Question: Please indicate a possible affordance area of the baseball bat that can be used for hitting a ball
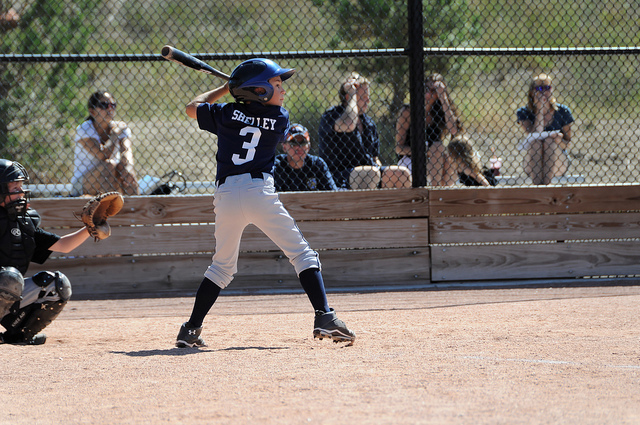
Answer: [162.47, 44.628, 208.47, 67.961]